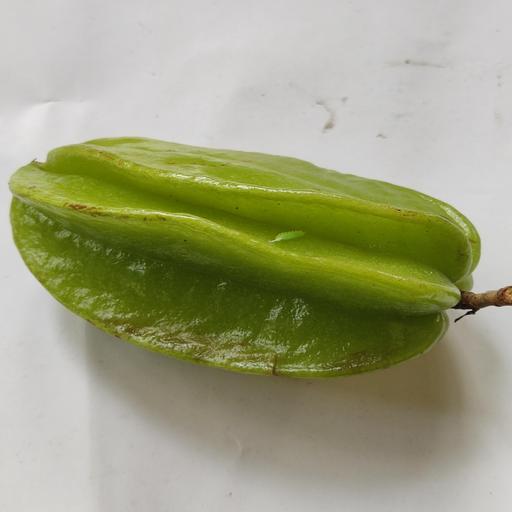
Crop type: Carambola